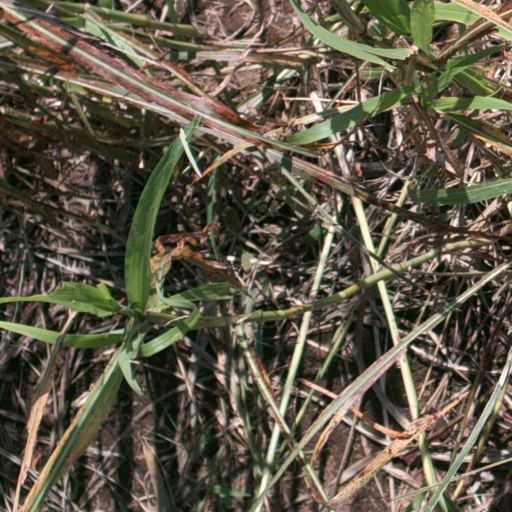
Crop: sorghum